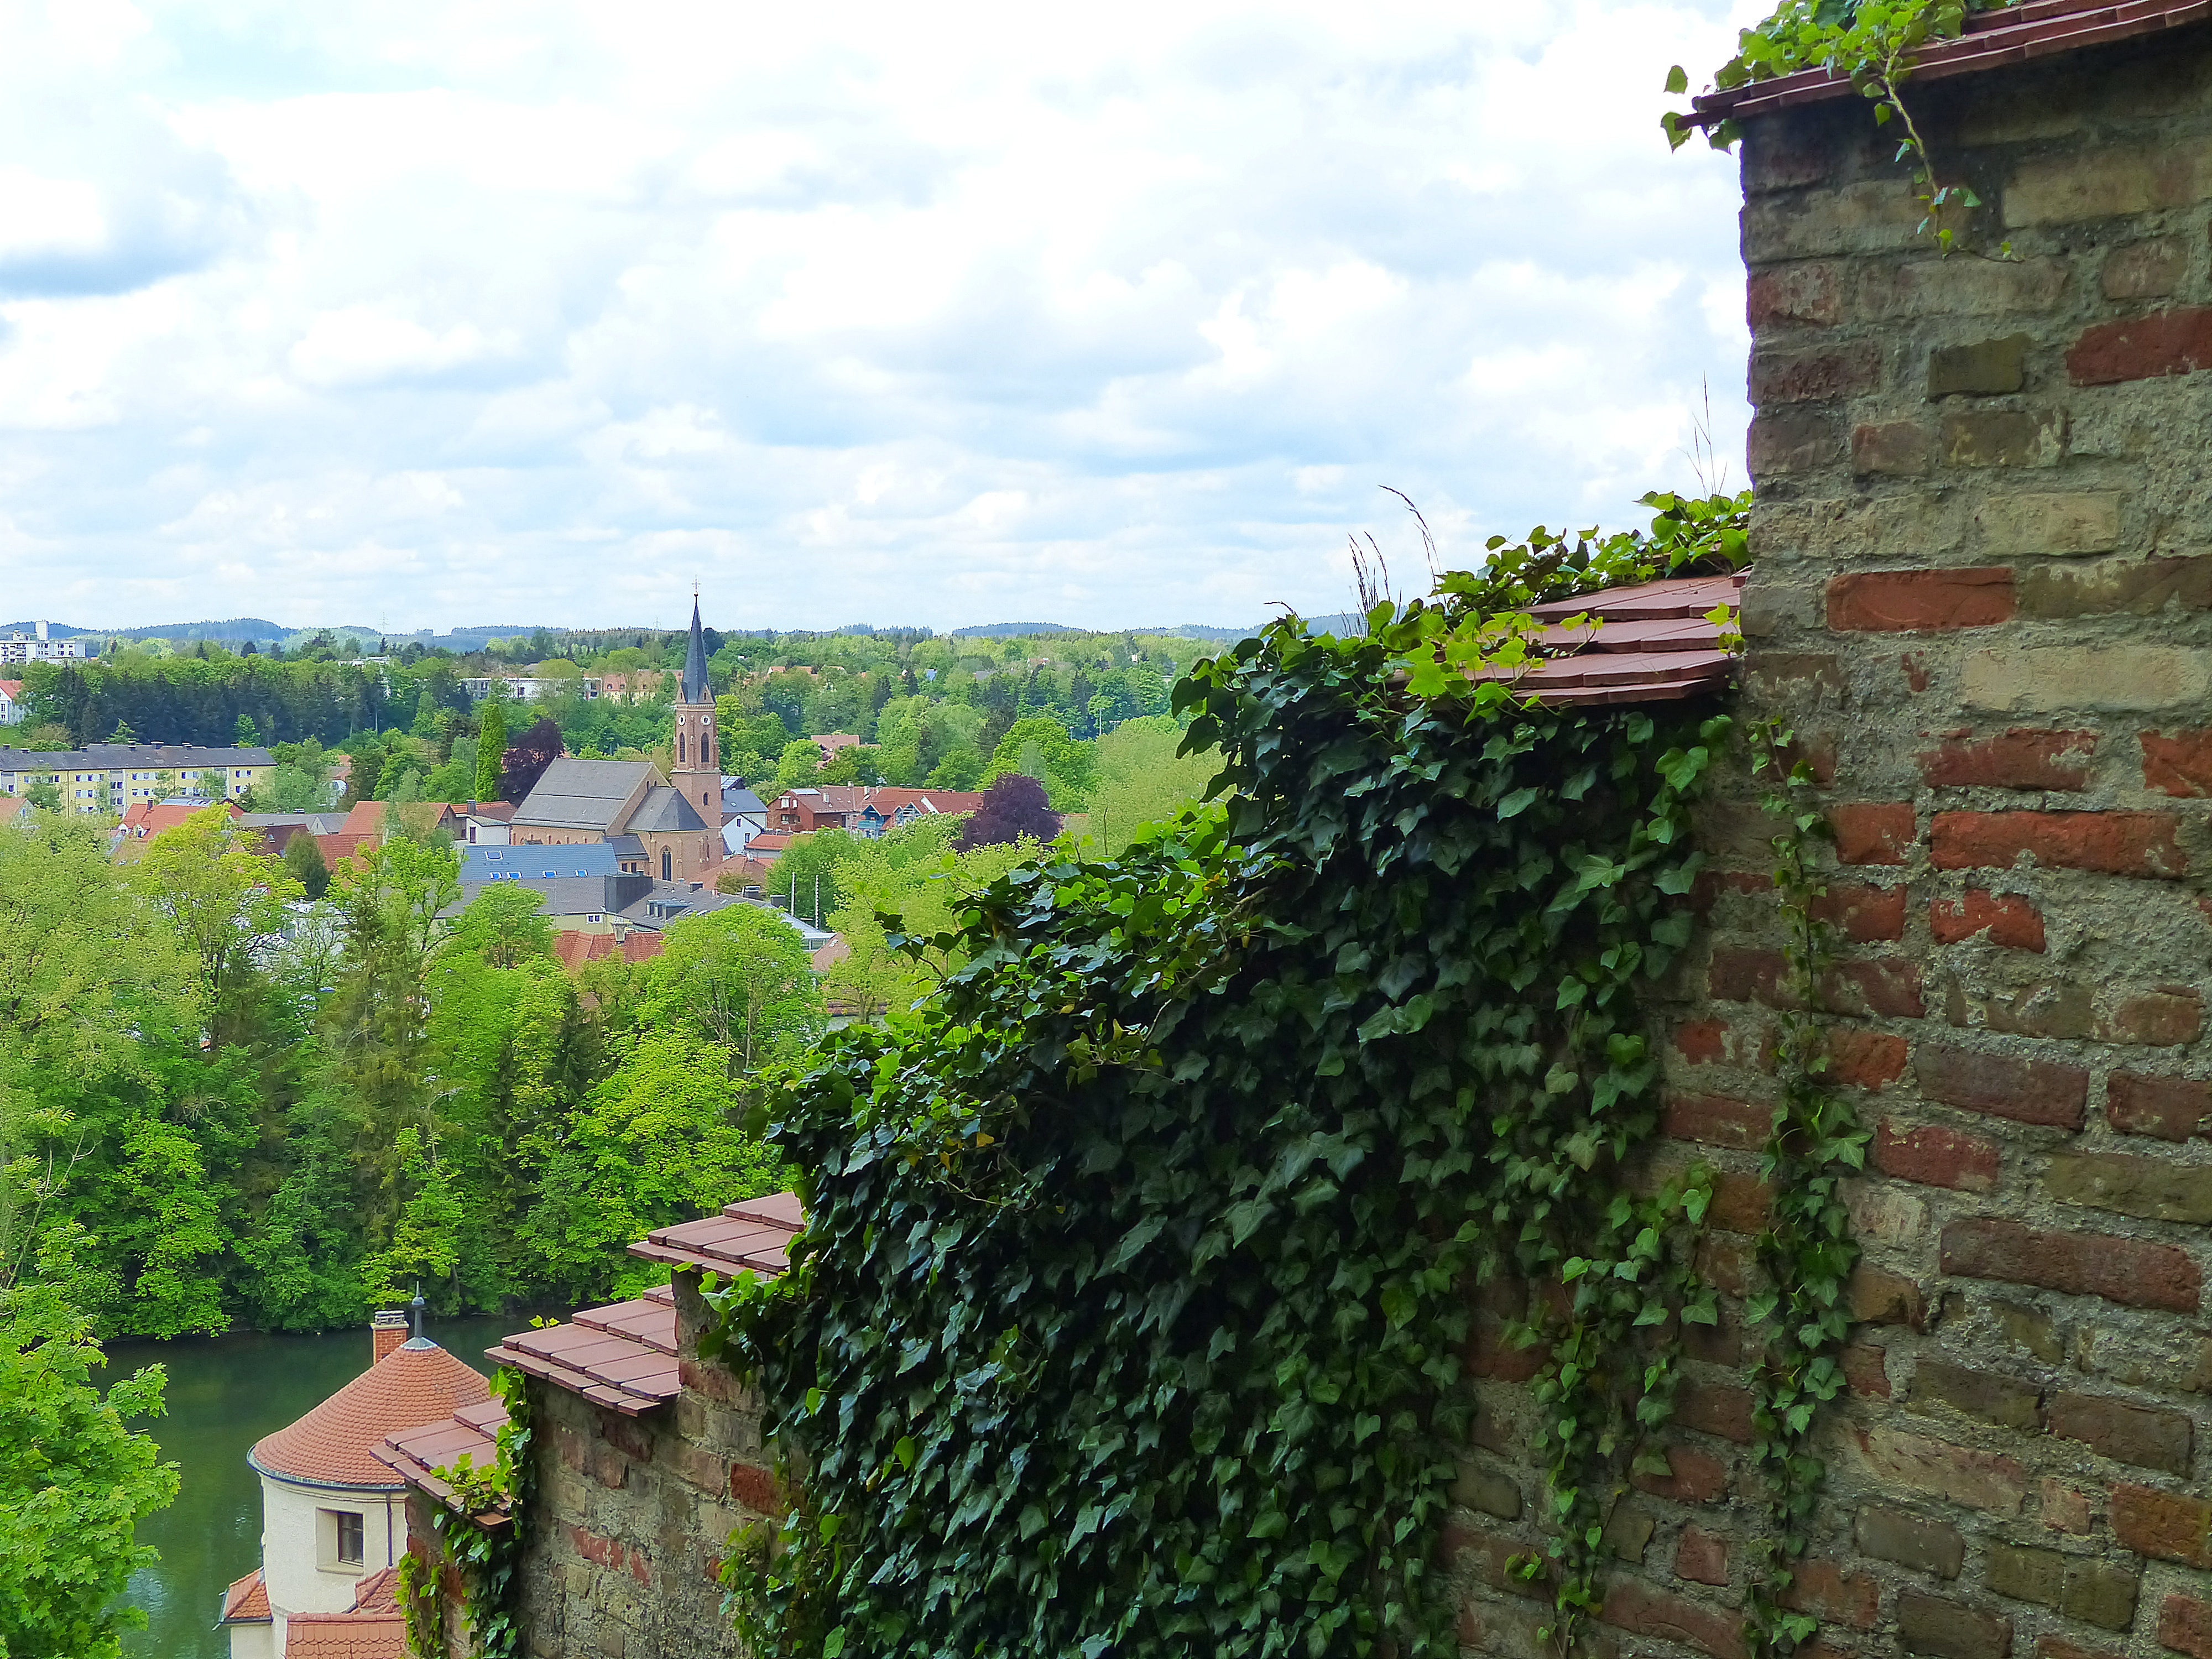
architecture, flower, town, building, chateau, wall, village, castle, landmark, church, ruin, garden, tourism, ruins, steeple, monastery, estate, lech, masonry, rural area, landsberg am lech, maiden jump